427th Reconnaissance Squadron

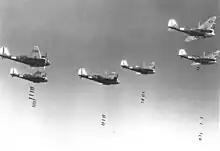
Martin B-10s bombing in formation

In September 1936, the squadron was redesignated the 38th Reconnaissance Squadron and activated at March Field, California, in 1936 as the long range reconnaissance arm of the 1st Wing, flying Martin B-10s. The group was attached to the 19th Bombardment Group, whose squadrons also flew the B-10. Like most reconnaissance squadrons of the period, the squadron flew an assortment of aircraft equipped for reconnaissance as well as its primary aircraft. In addition to the Martin Bombers, the squadron also flew Douglas OA-4 Dolphins and Northrop A-17s. The following year, the squadron added Sikorsky Y10A-8 amphibians to its list of aircraft. Along with the 19th Group, the squadron's primary aircraft was upgraded to the Douglas B-18A Bolo, then to early models of the Boeing B-17 Flying Fortress.